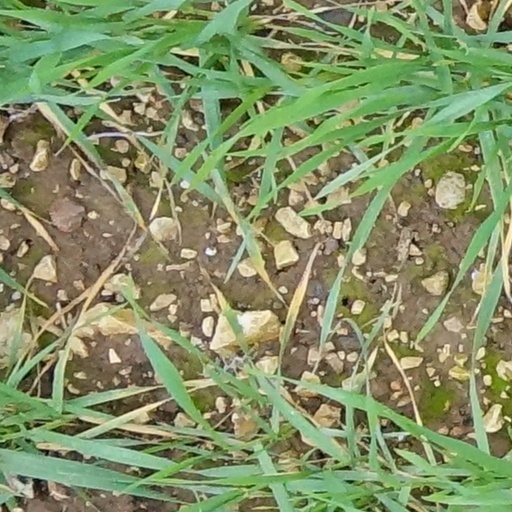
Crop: wheat